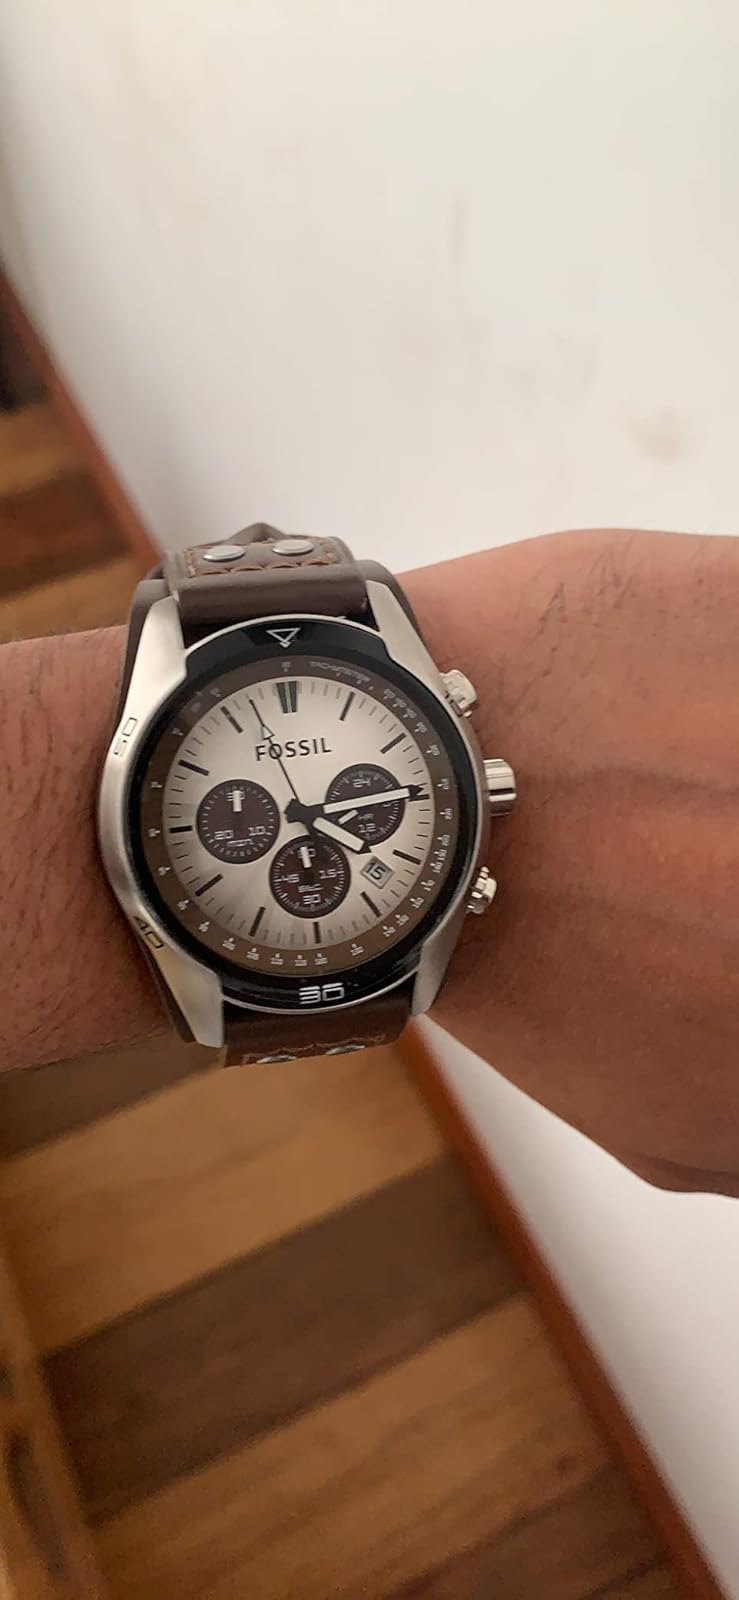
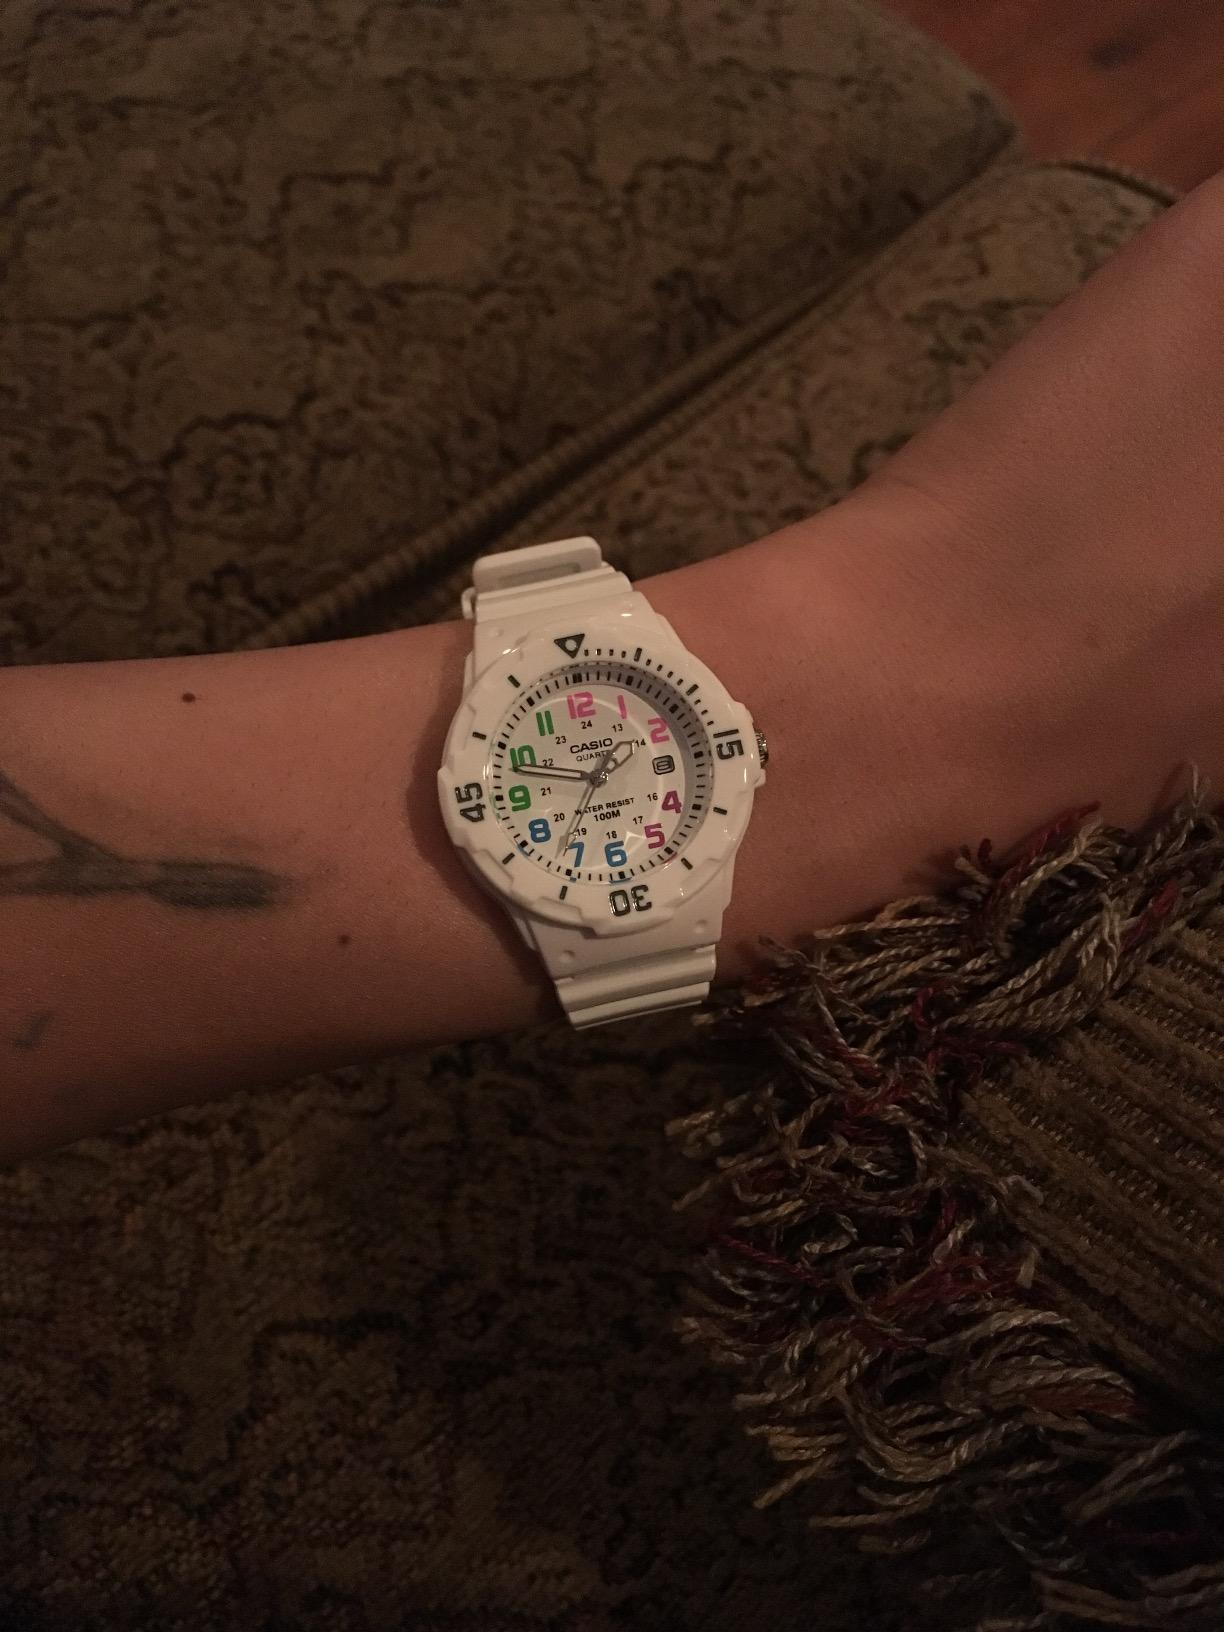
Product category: accessories_watch
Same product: no